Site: brandenburg
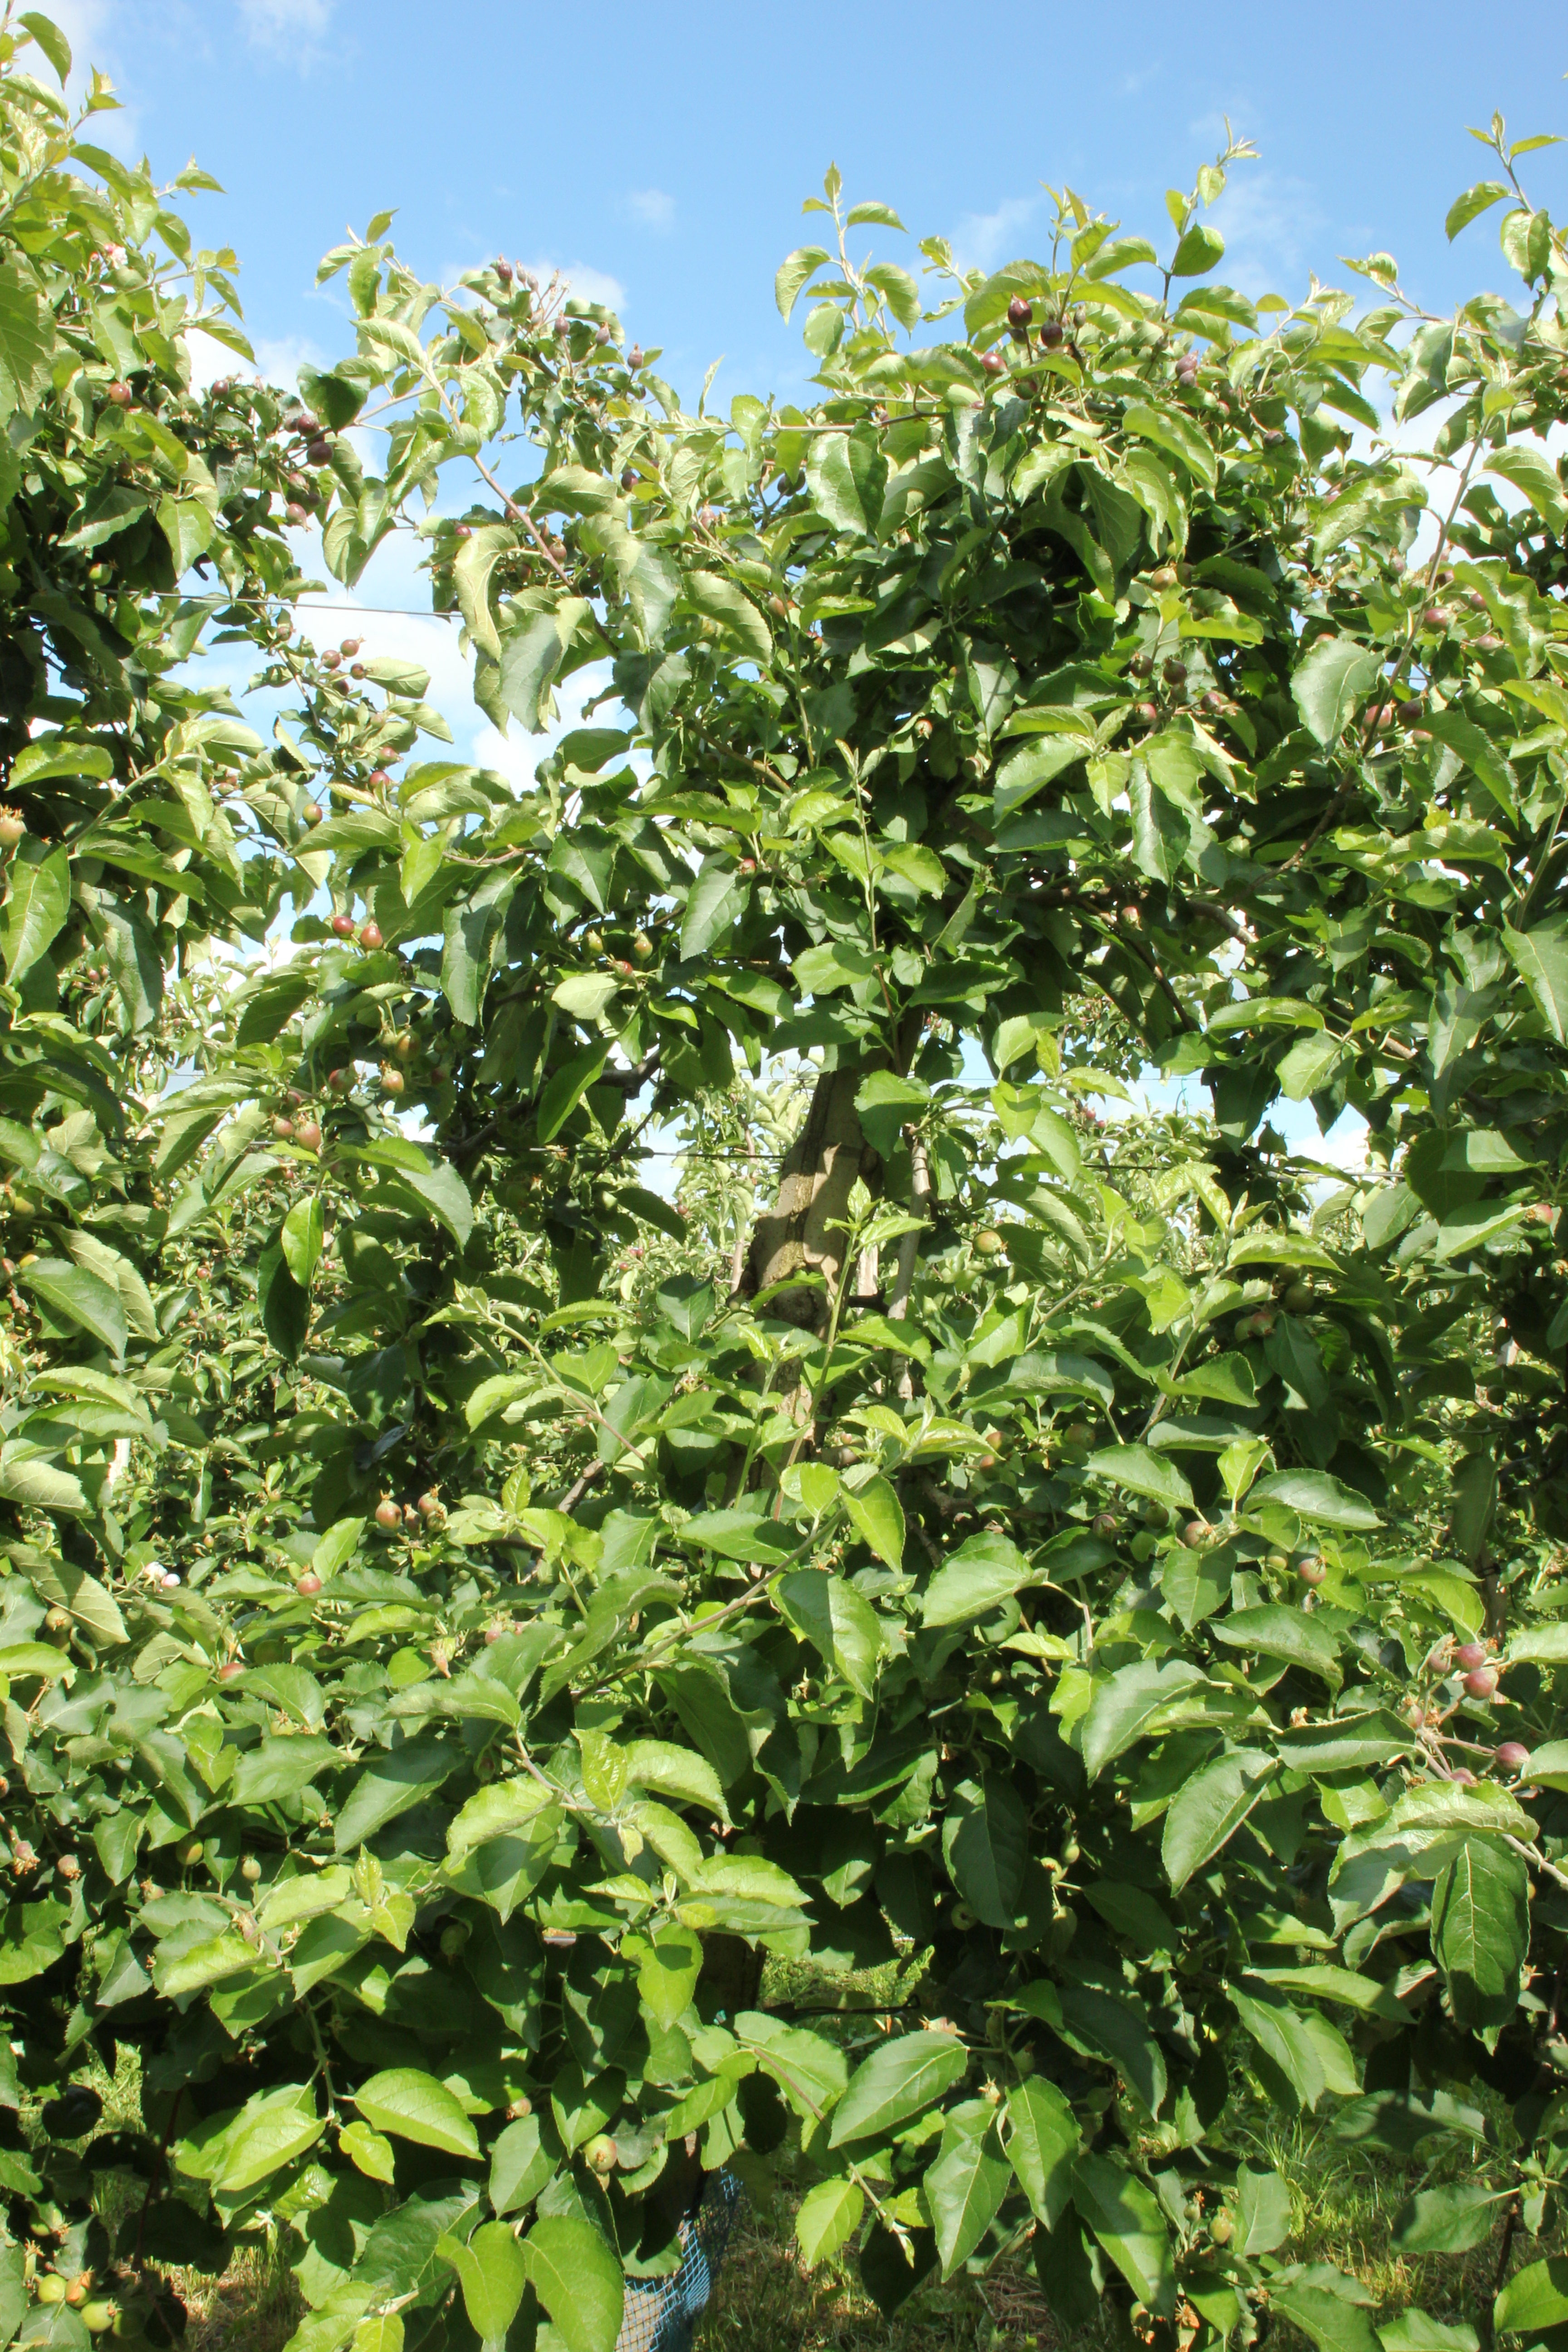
Growth stage (BBCH 72): Development of fruit